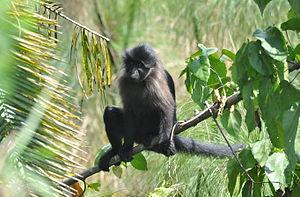
Photo prise en juillet 2014 en Ouganda (Bwindi mational park)